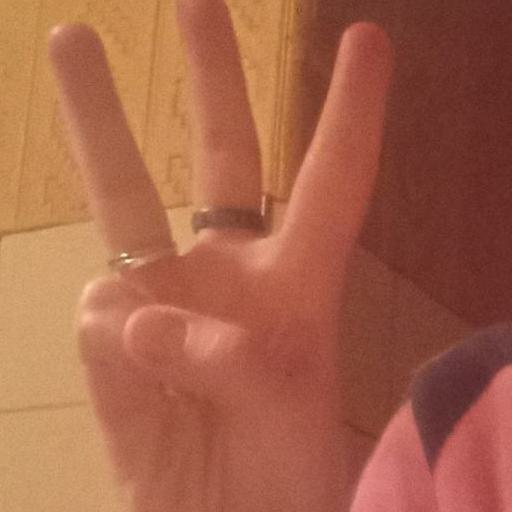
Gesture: three